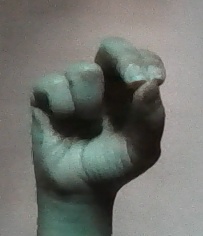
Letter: gaaf